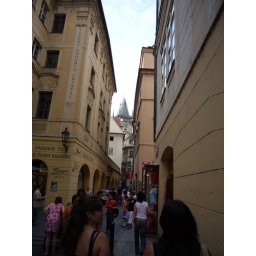
Down the narrow street with Astronomical Clock tower in the background